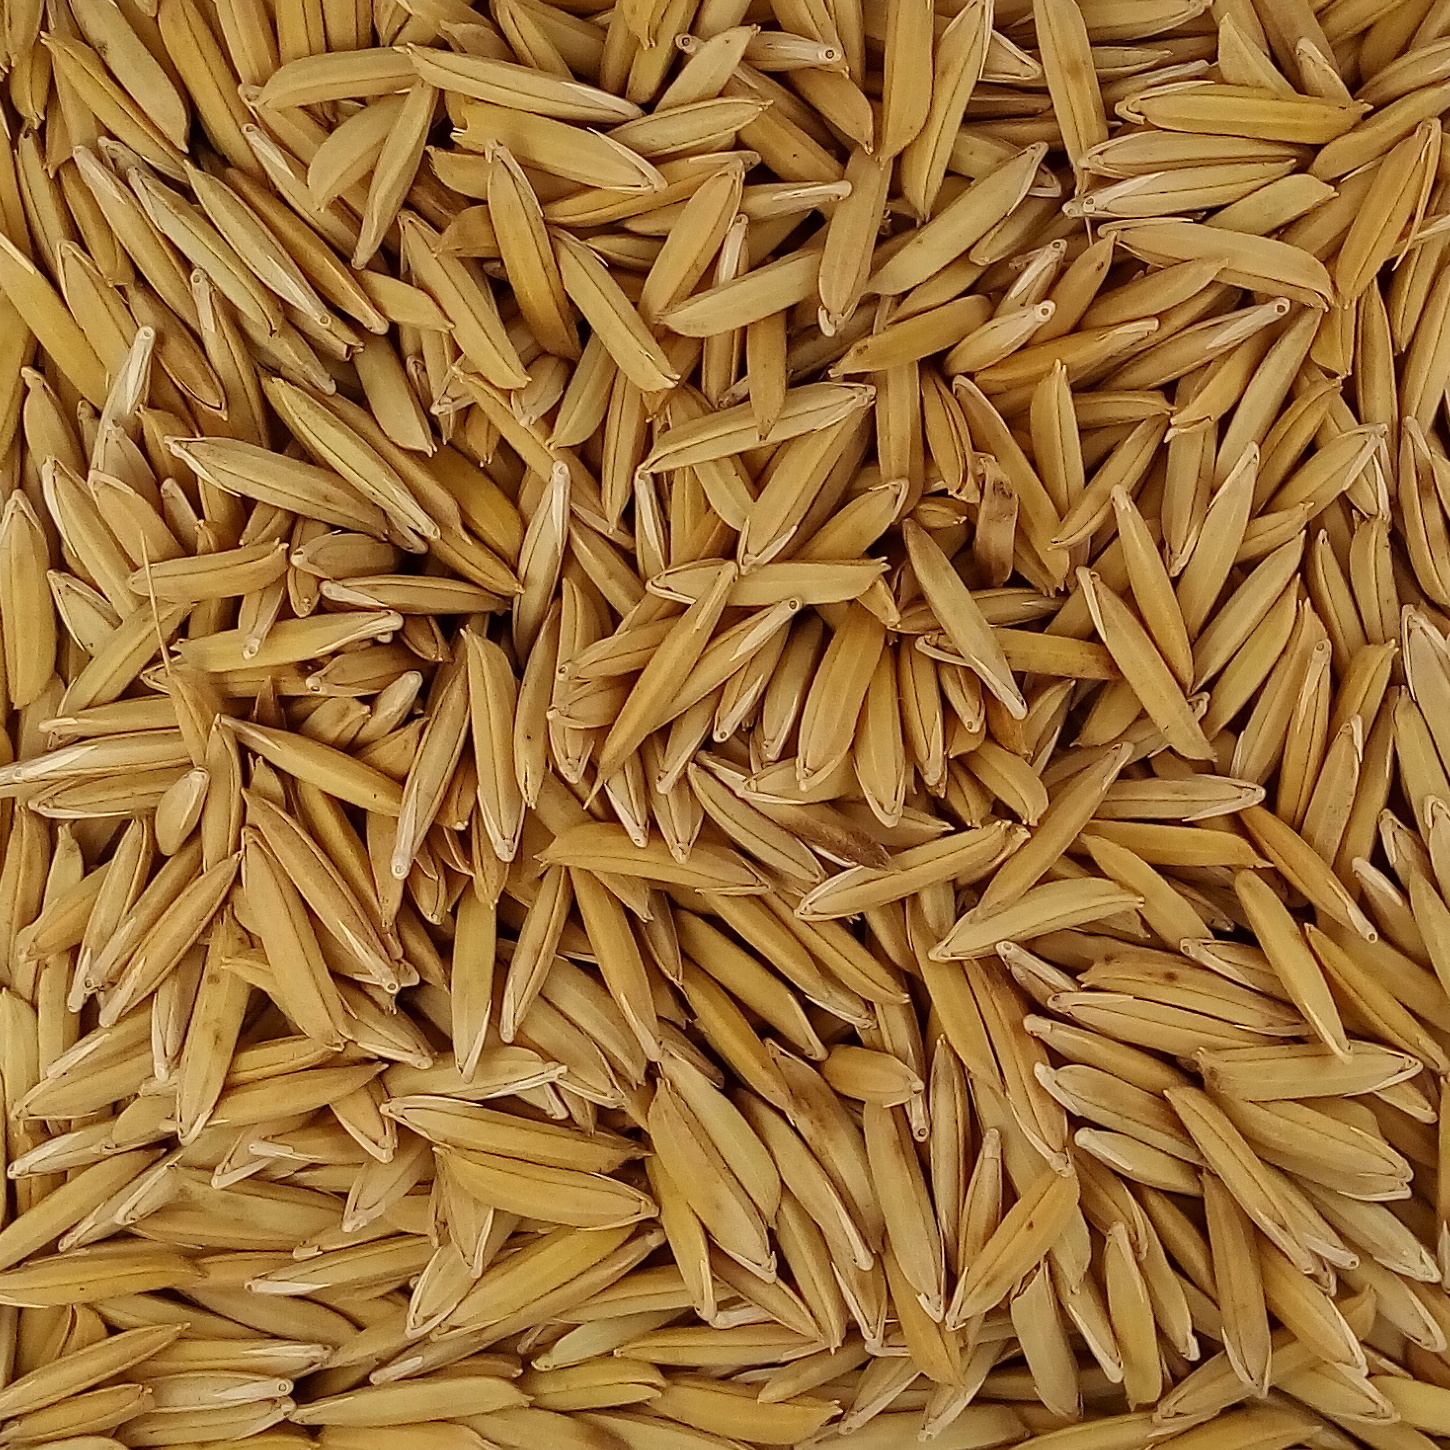
Rice seed variety: 1718